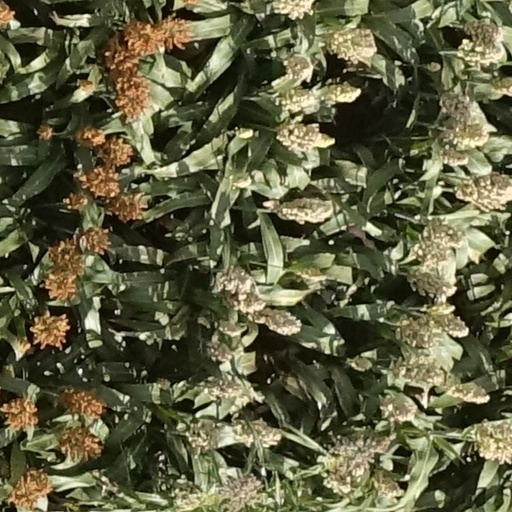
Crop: sorghum